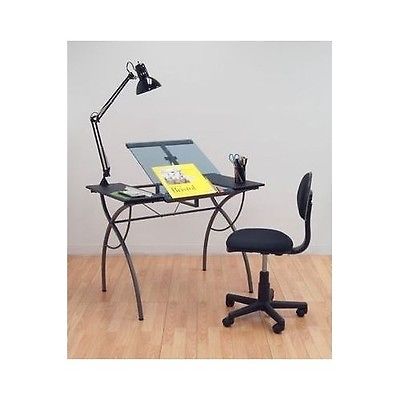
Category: lamp